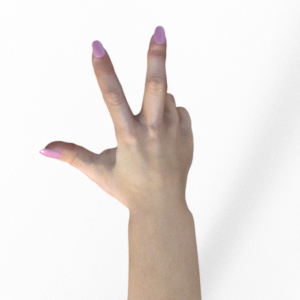
Label: scissors